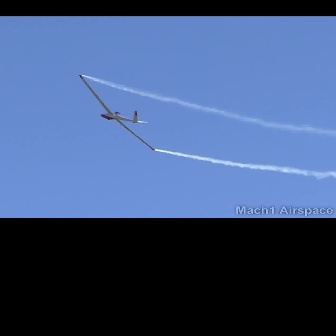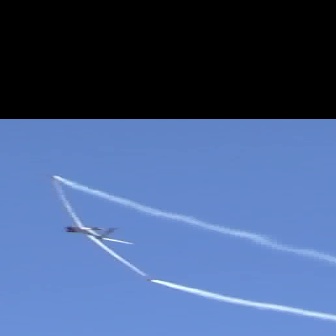
  Please identify the target specified by the bounding box [78,74,154,150] in the first image and locate it in the second image. Return the coordinates in [x_min,y_min,x_max,y_max] format.
Answer: [51,176,155,279]